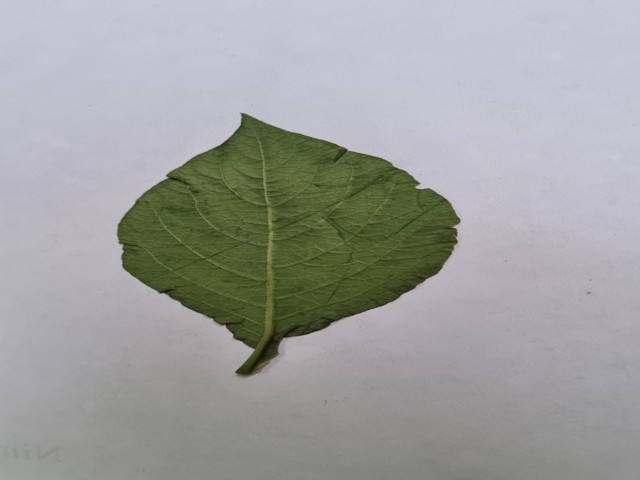
Plant: apang